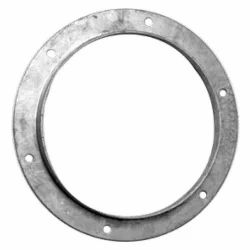
Label: Stainless_Steel_Flanges